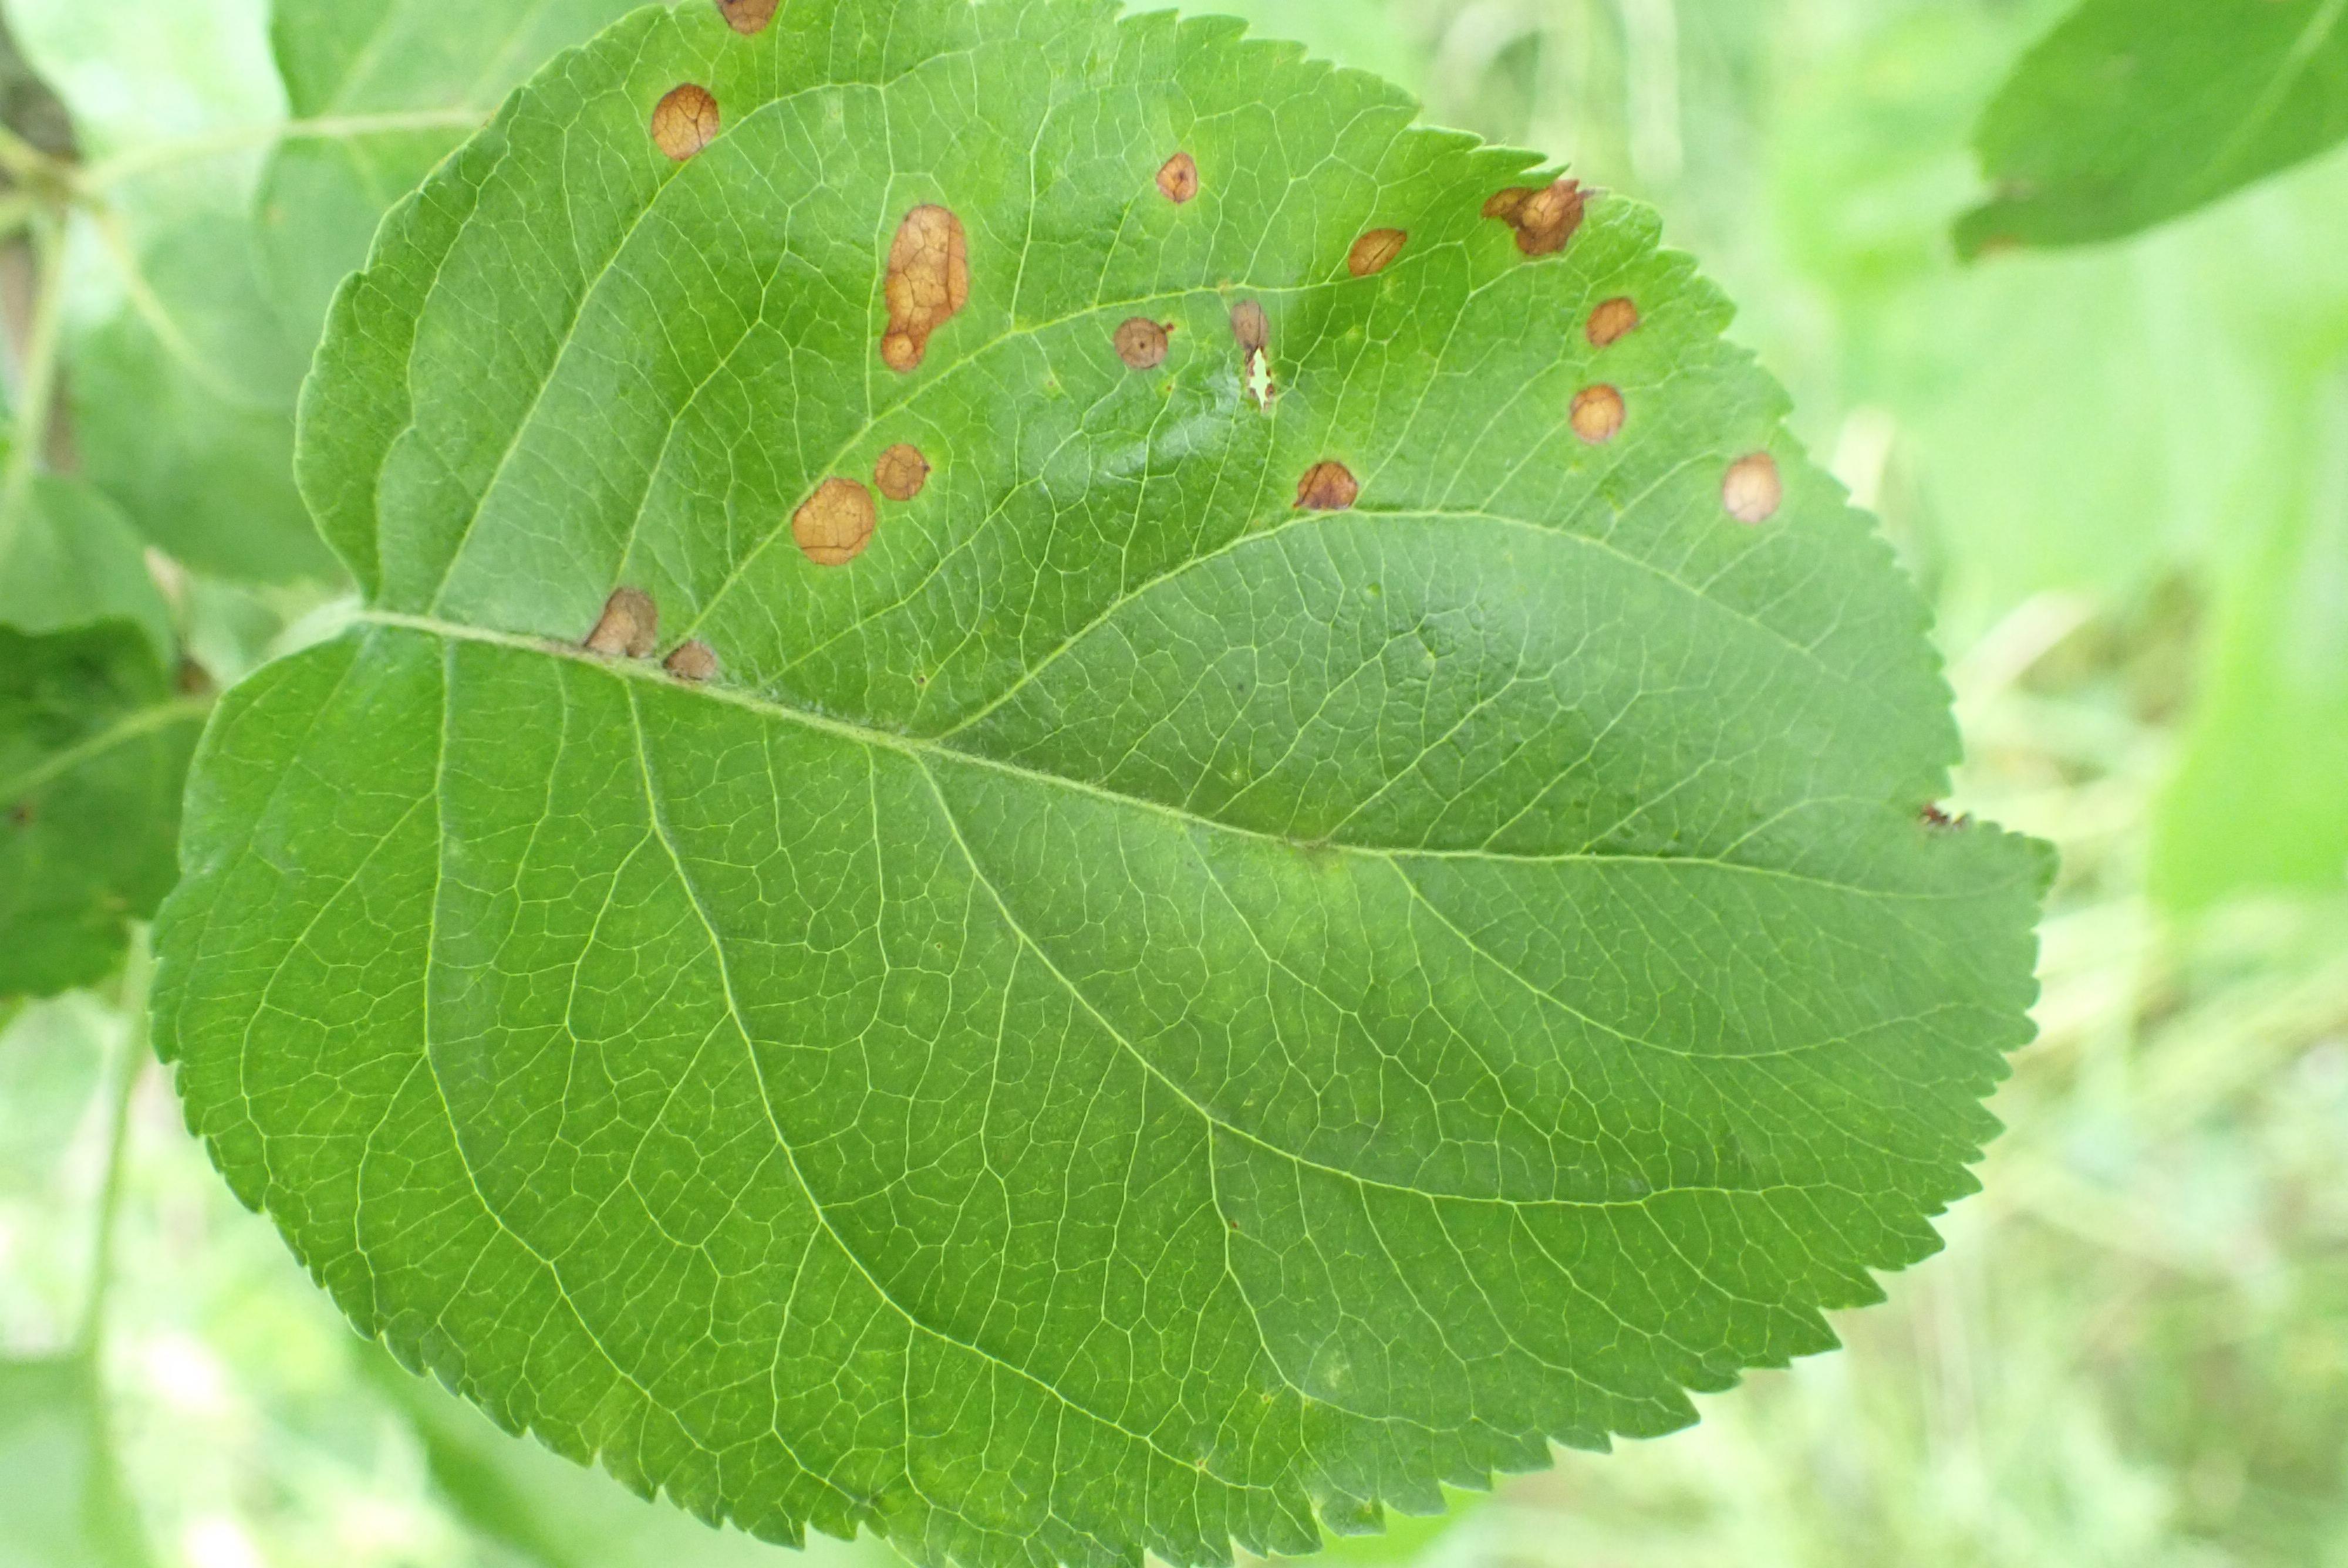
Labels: frog_eye_leaf_spot